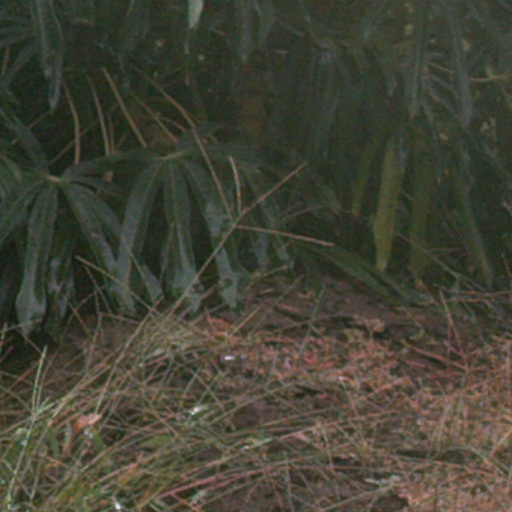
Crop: cassava